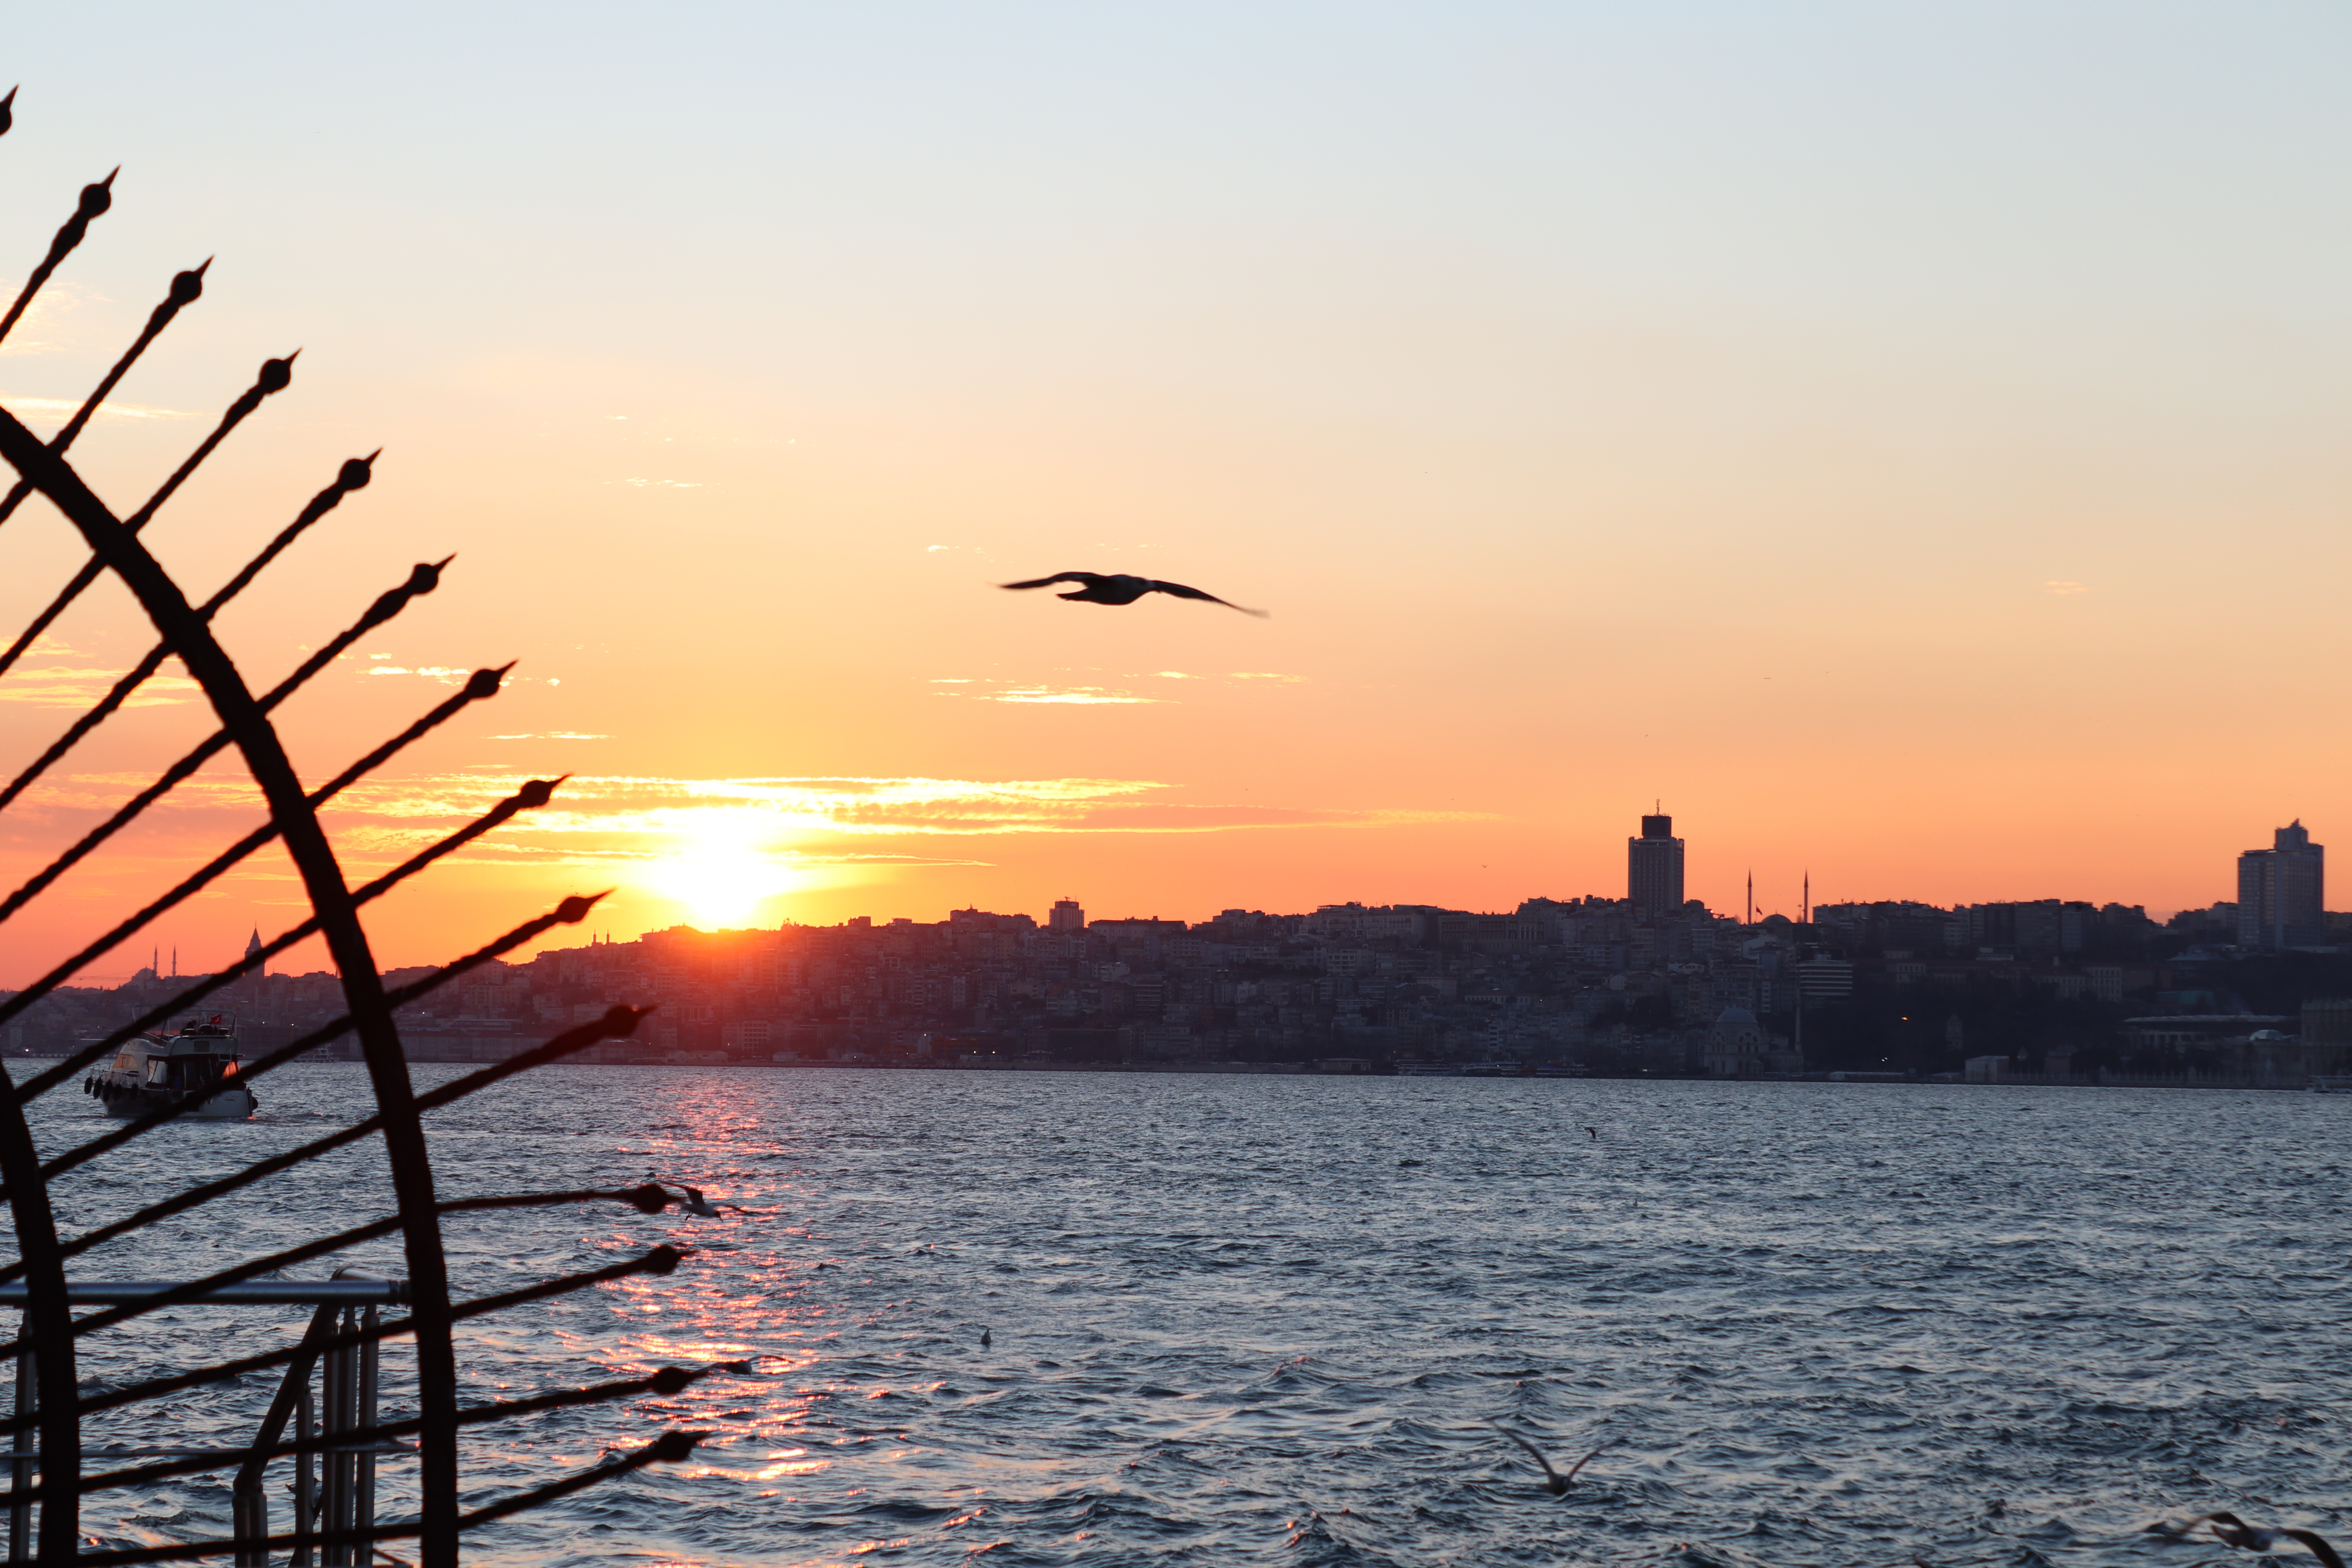
natural, sky, water, horizon, sunset, afterglow, evening, sunrise, dusk, morning, sea, sun, river, calm, waterway, city, ocean, seabird, red sky at morning, bird, skyline, dawn, sunlight, cloud, reflection, lake, metropolis